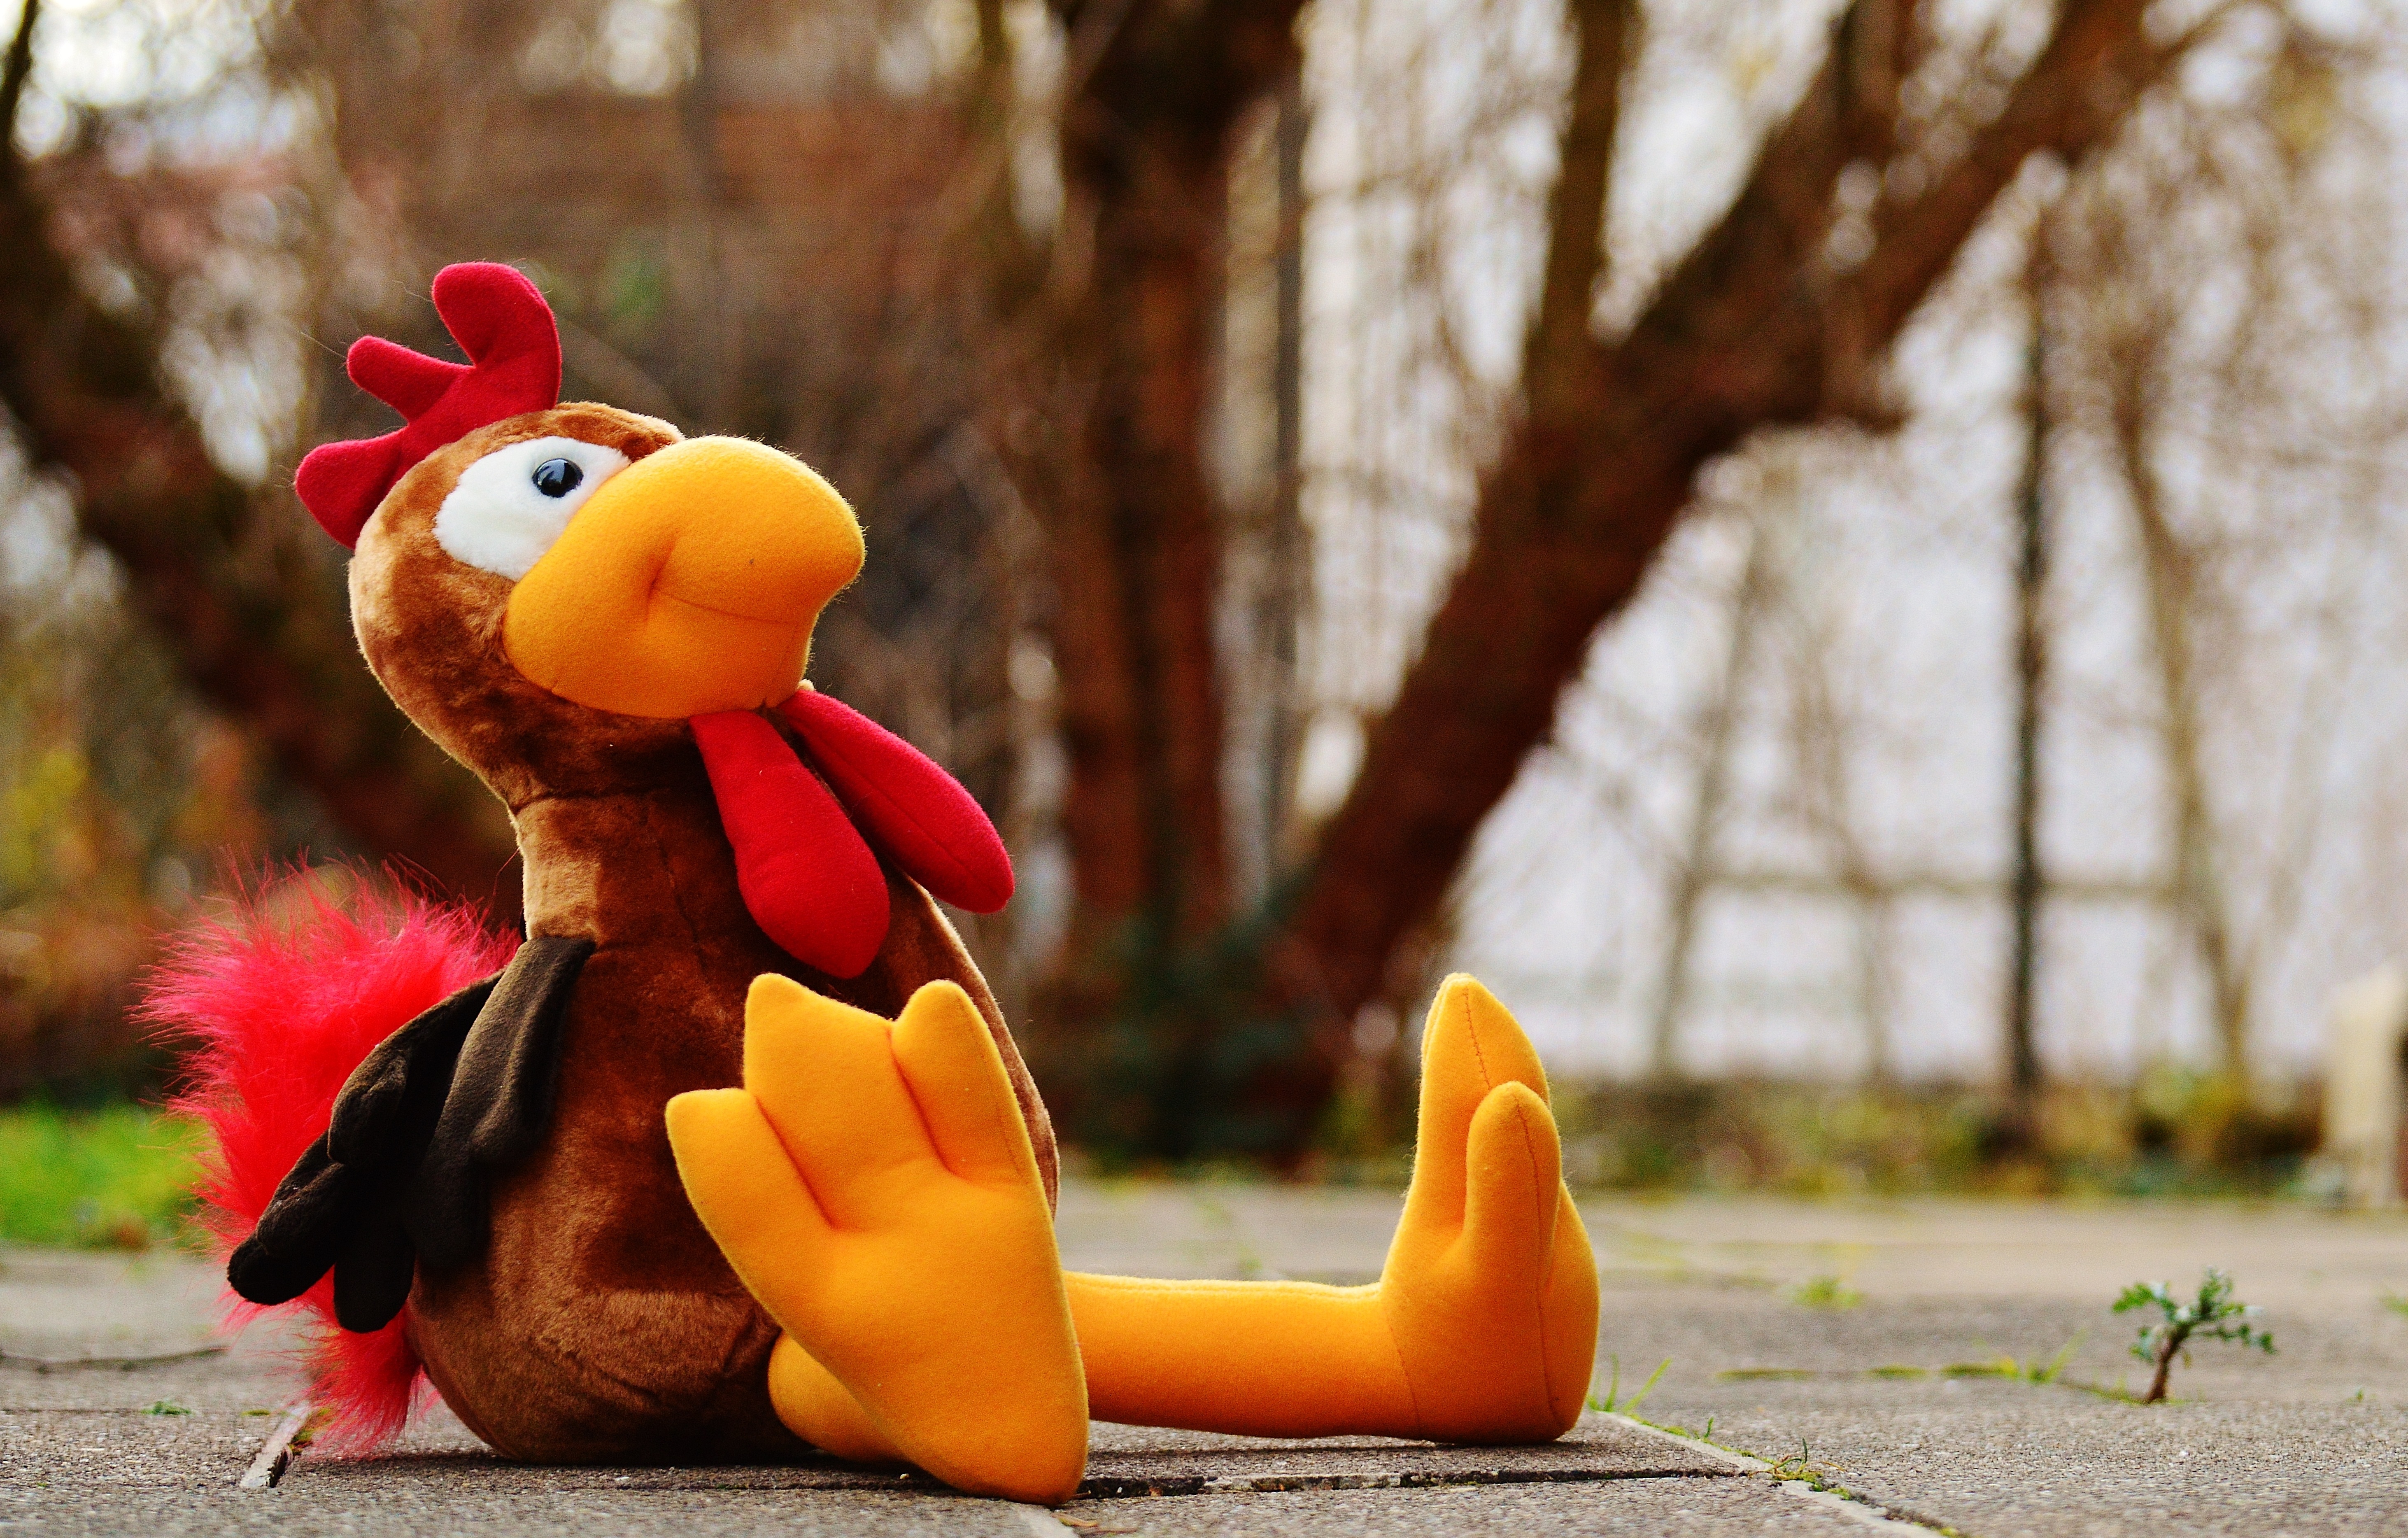
bird, play, yellow, toy, children, fun, duck, toys, funny, stuffed animal, hahn, water bird, soft toy, stuffed toy